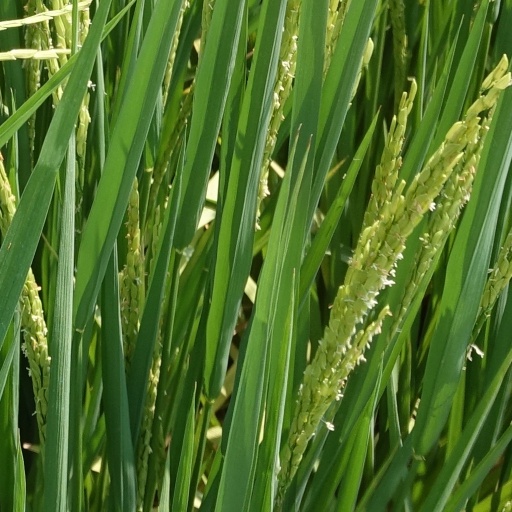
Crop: rice